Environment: real
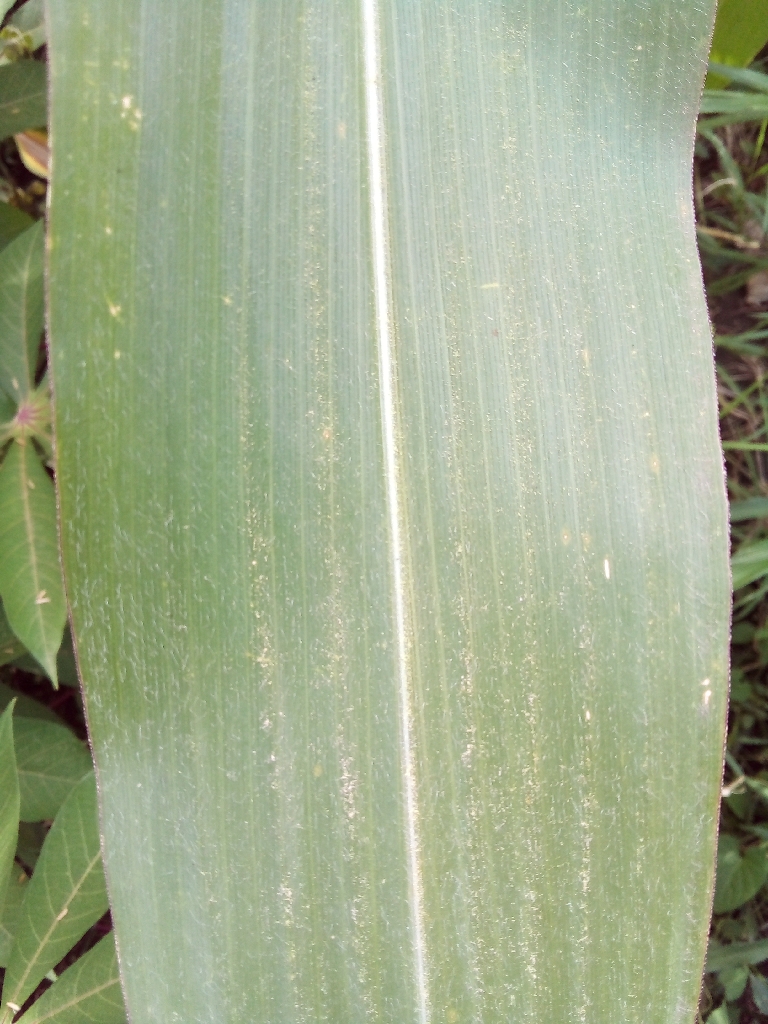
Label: healthy